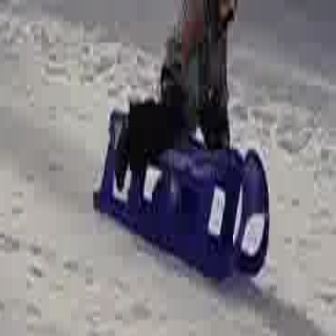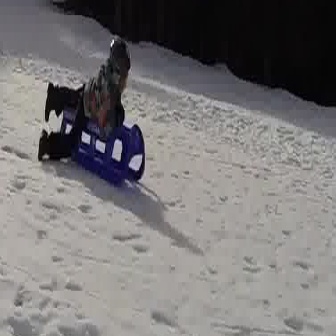
  Please identify the target specified by the bounding box [91,94,266,270] in the first image and locate it in the second image. Return the coordinates in [x_min,y_min,x_max,y_max] format.
Answer: [56,98,144,186]